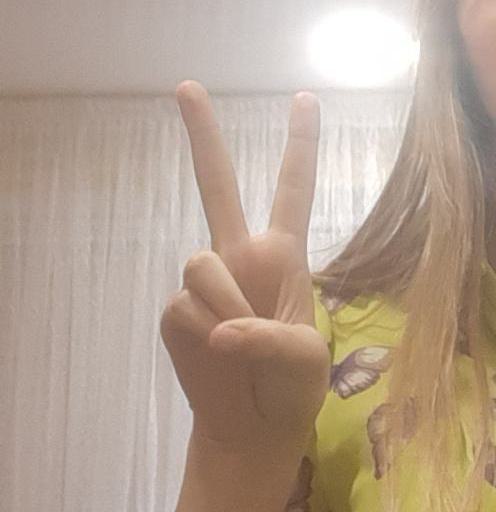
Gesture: peace